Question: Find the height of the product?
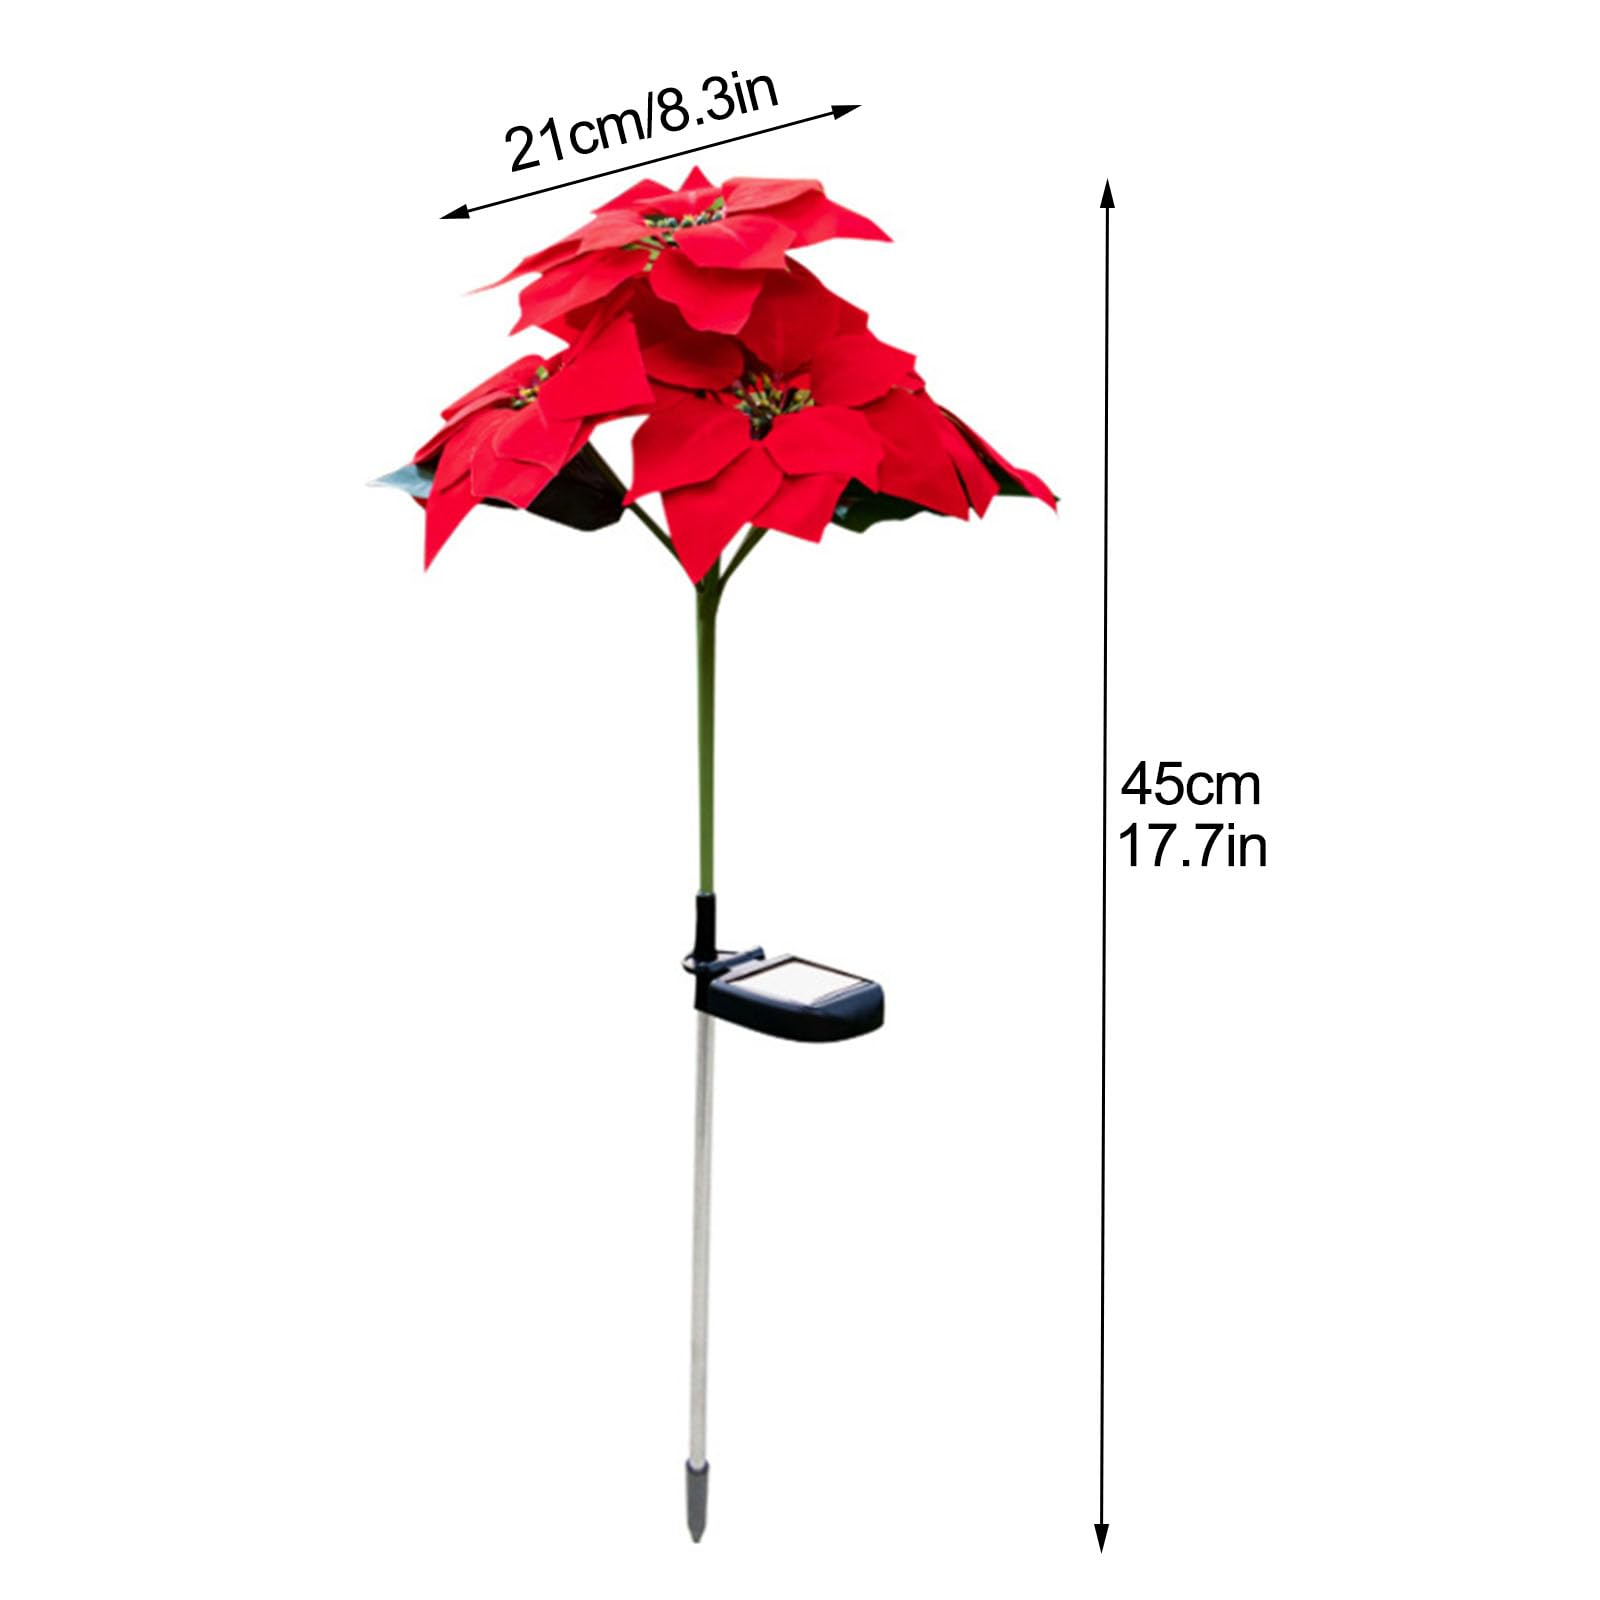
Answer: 45.0 centimetre